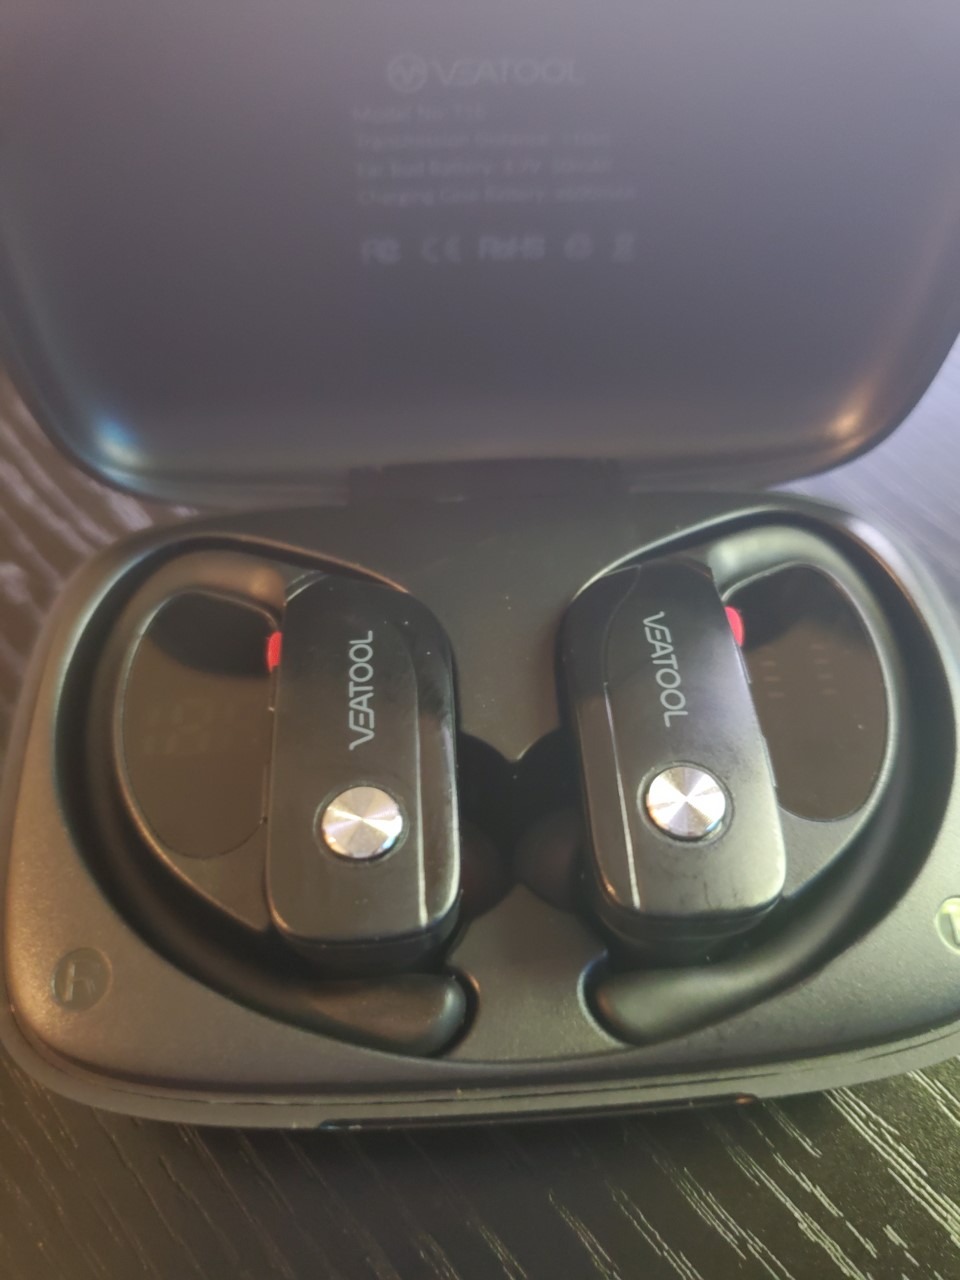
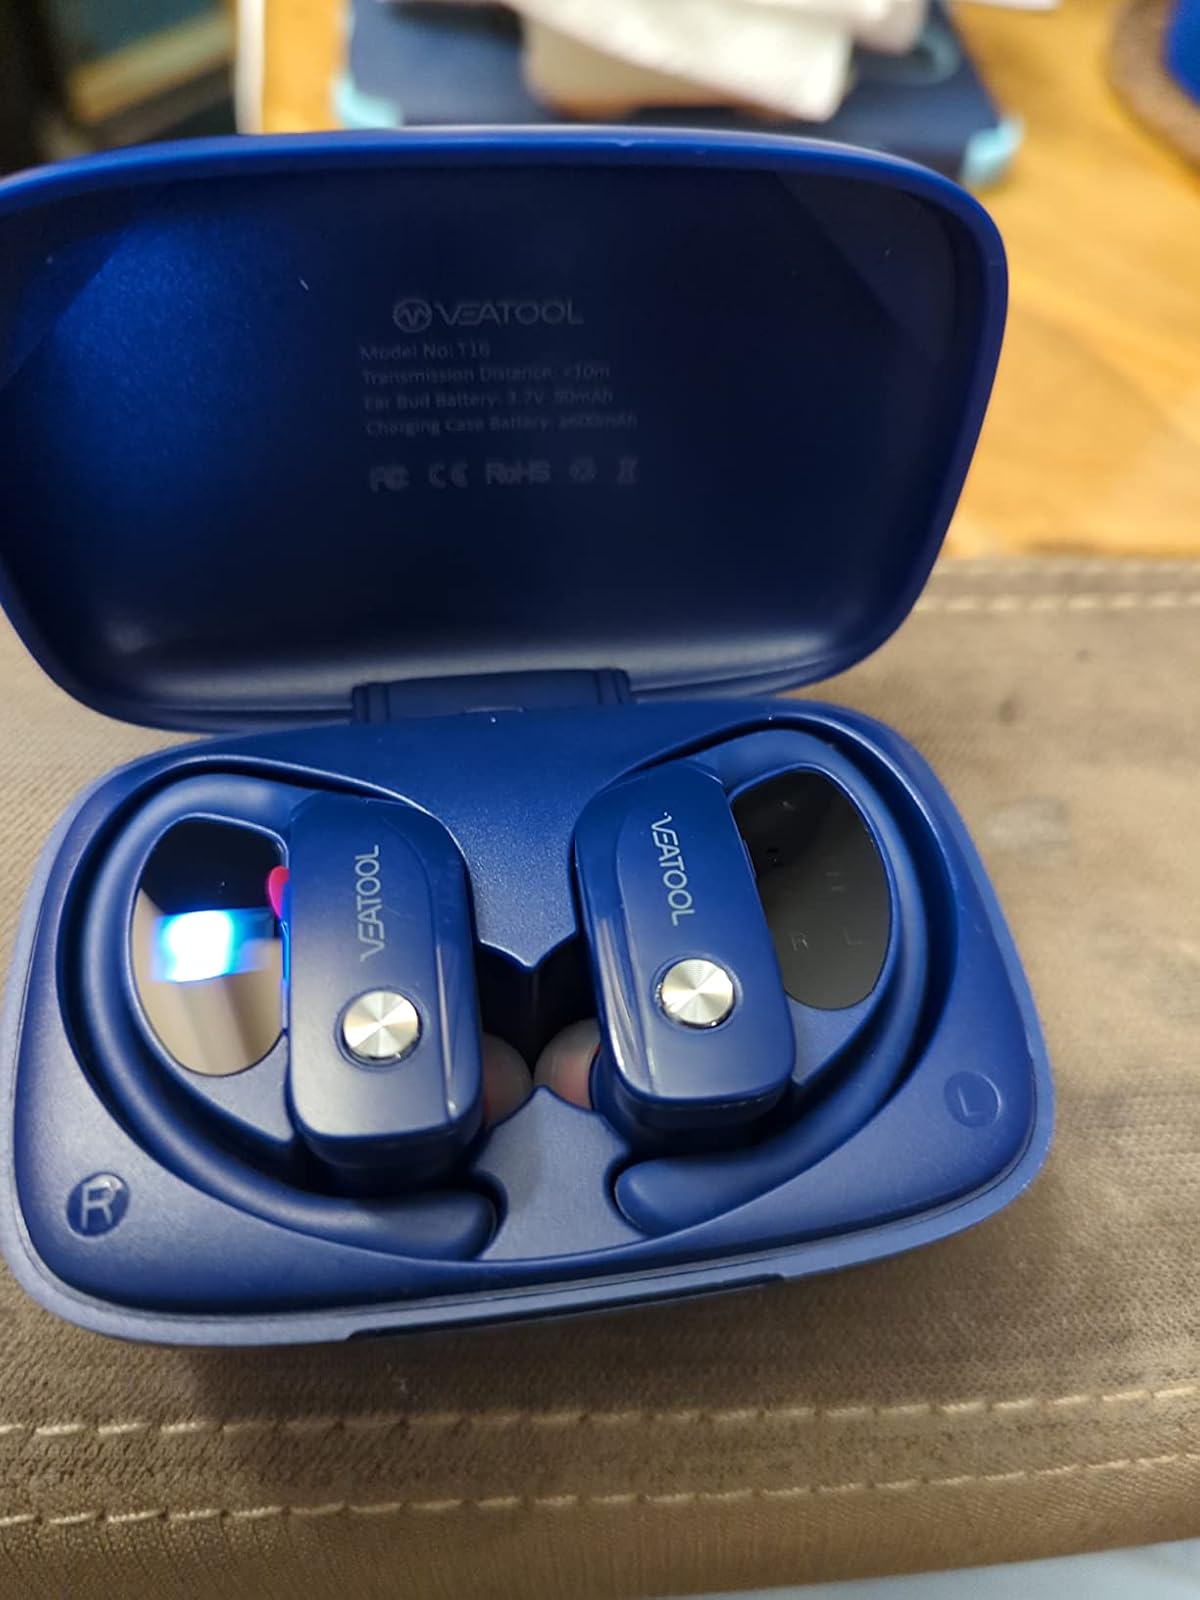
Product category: earbuds
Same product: no